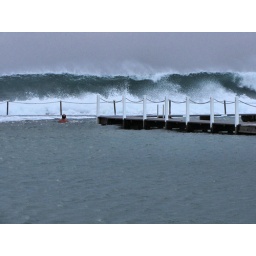
Just one swimmer in the water enjoying the dramatic conditions at the rock pool before the tide came in and totally swamped the pool